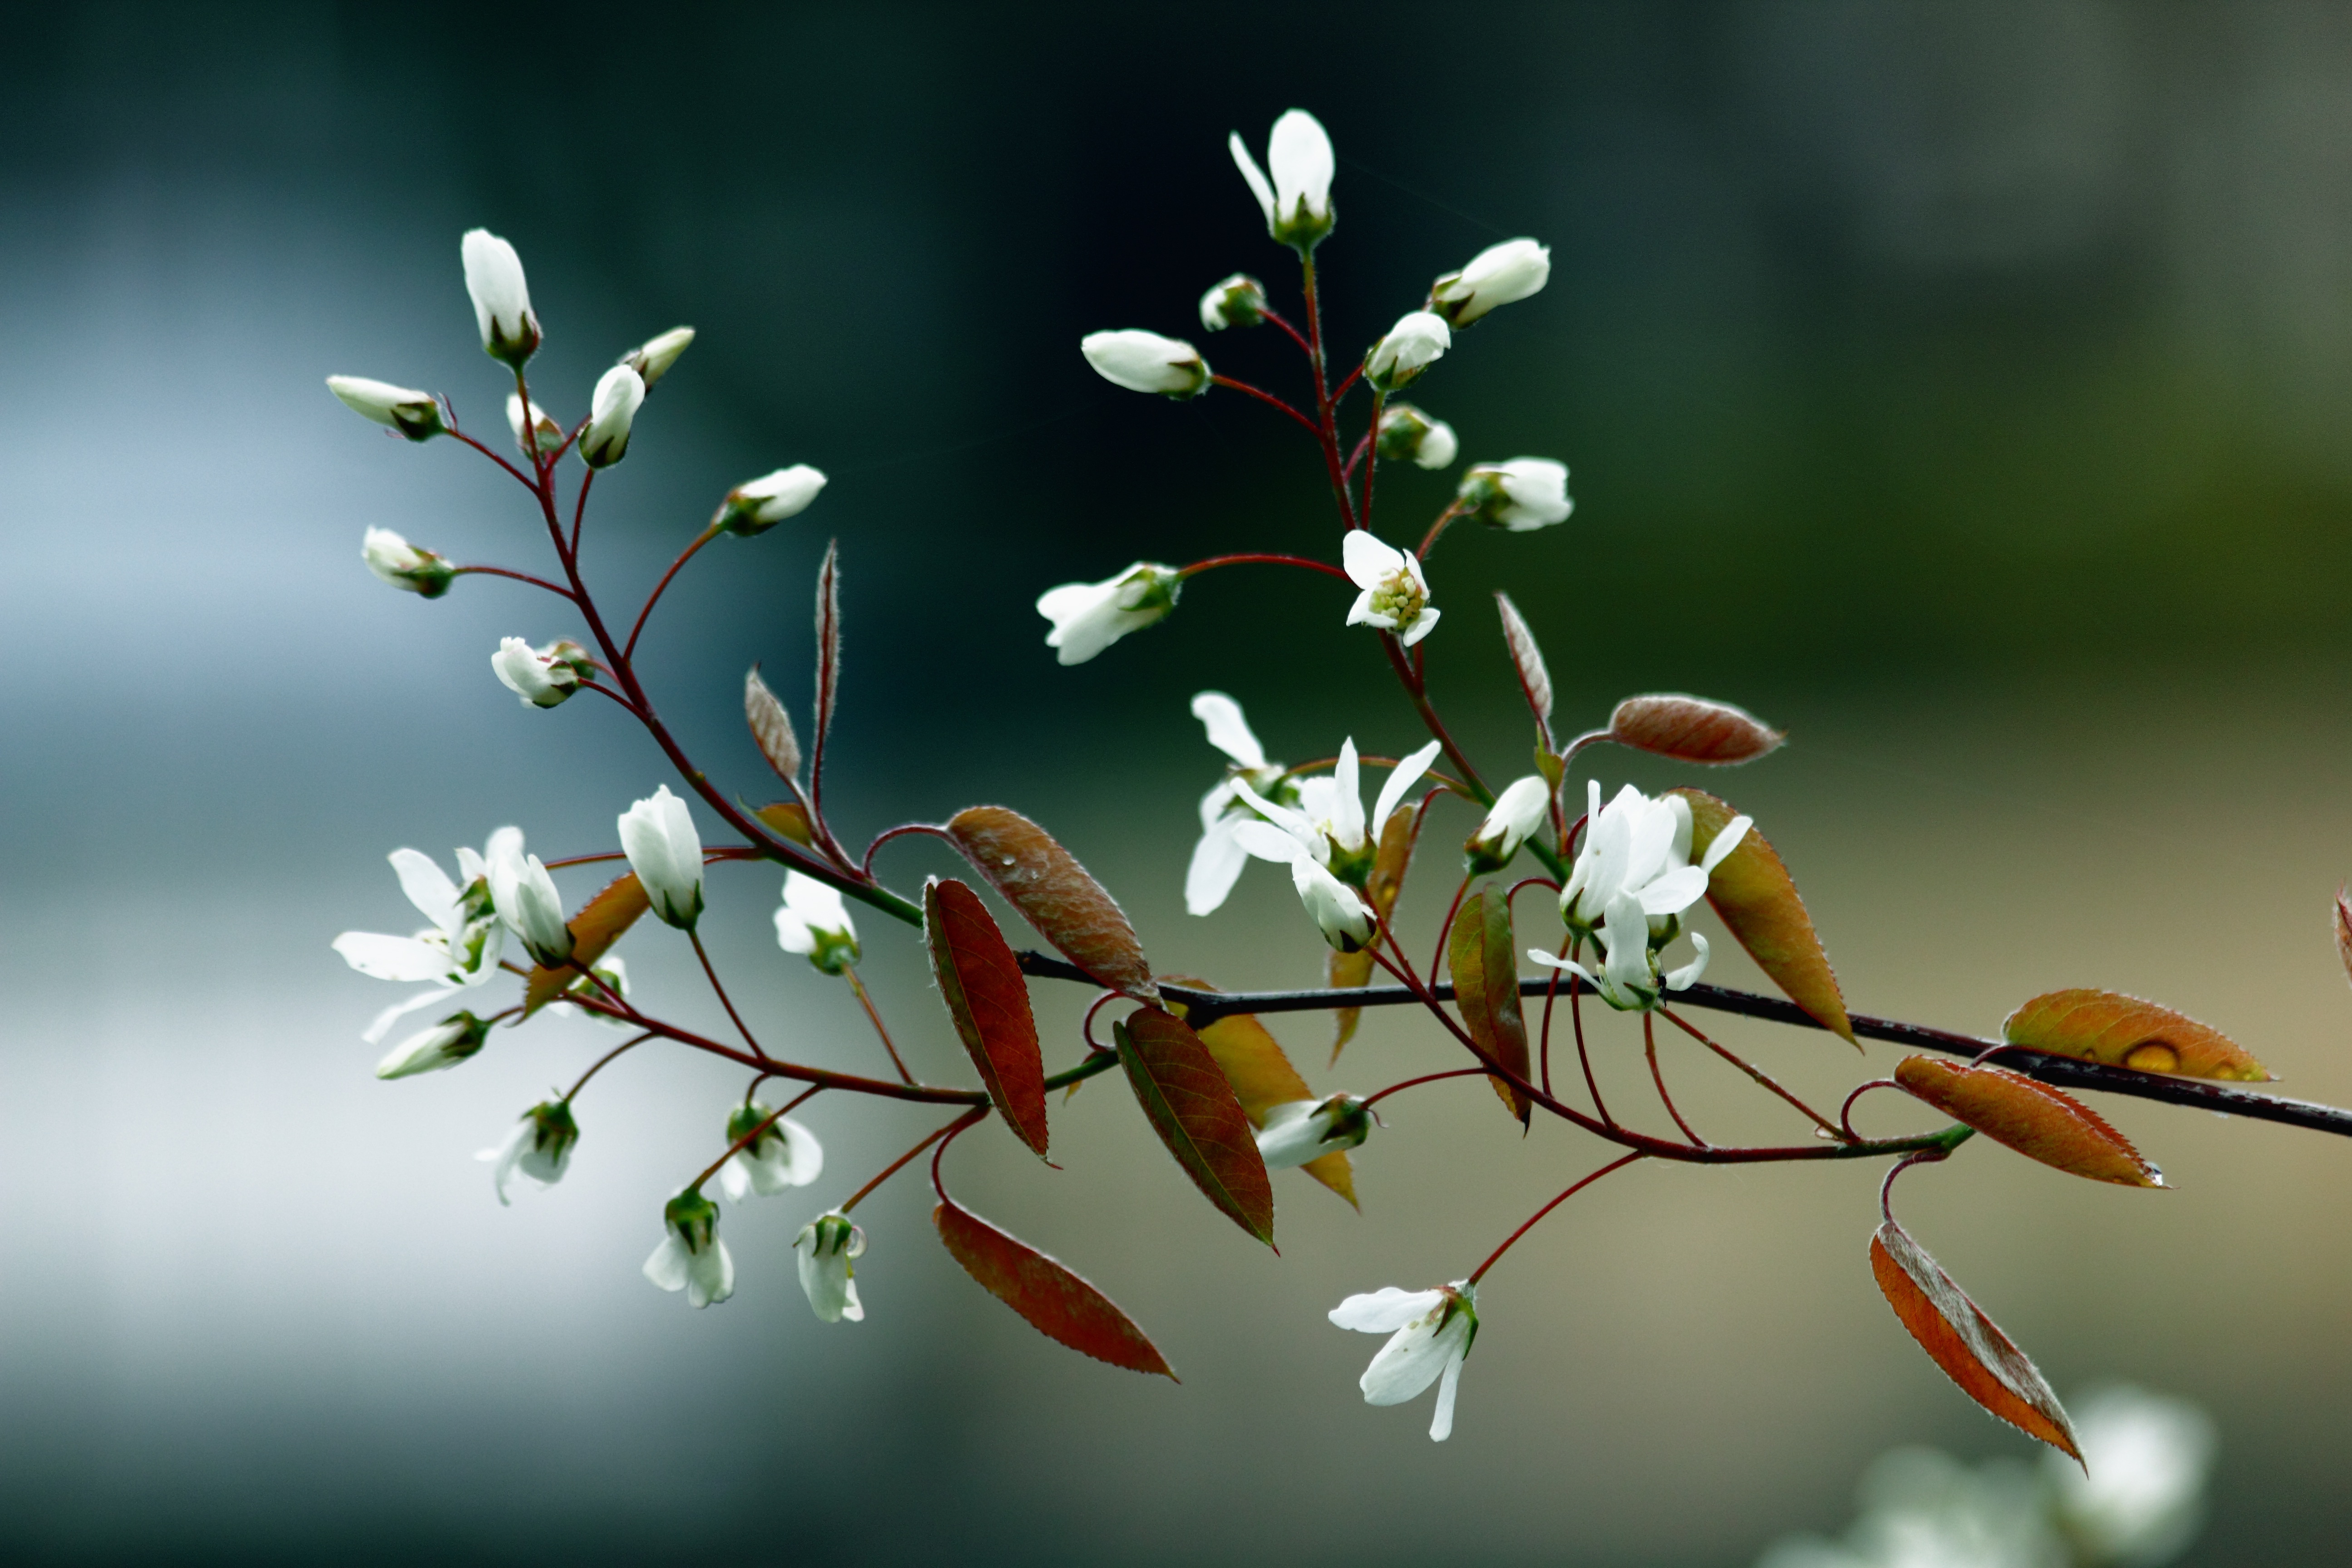
tree, nature, branch, blossom, plant, white, leaf, flower, petal, bloom, summer, floral, decoration, spring, green, produce, color, natural, romantic, botany, blooming, garden, pink, flora, season, white flower, twig, flowers, close up, design, shrub, bud, spring flowers, flower background, cherry, macro photography, summer flowers, flowering plant, floral background, spring background, flowers background, vintage flower, plant stem, woody plant, land plant